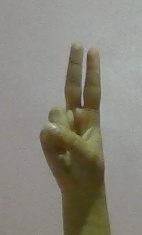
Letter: taa